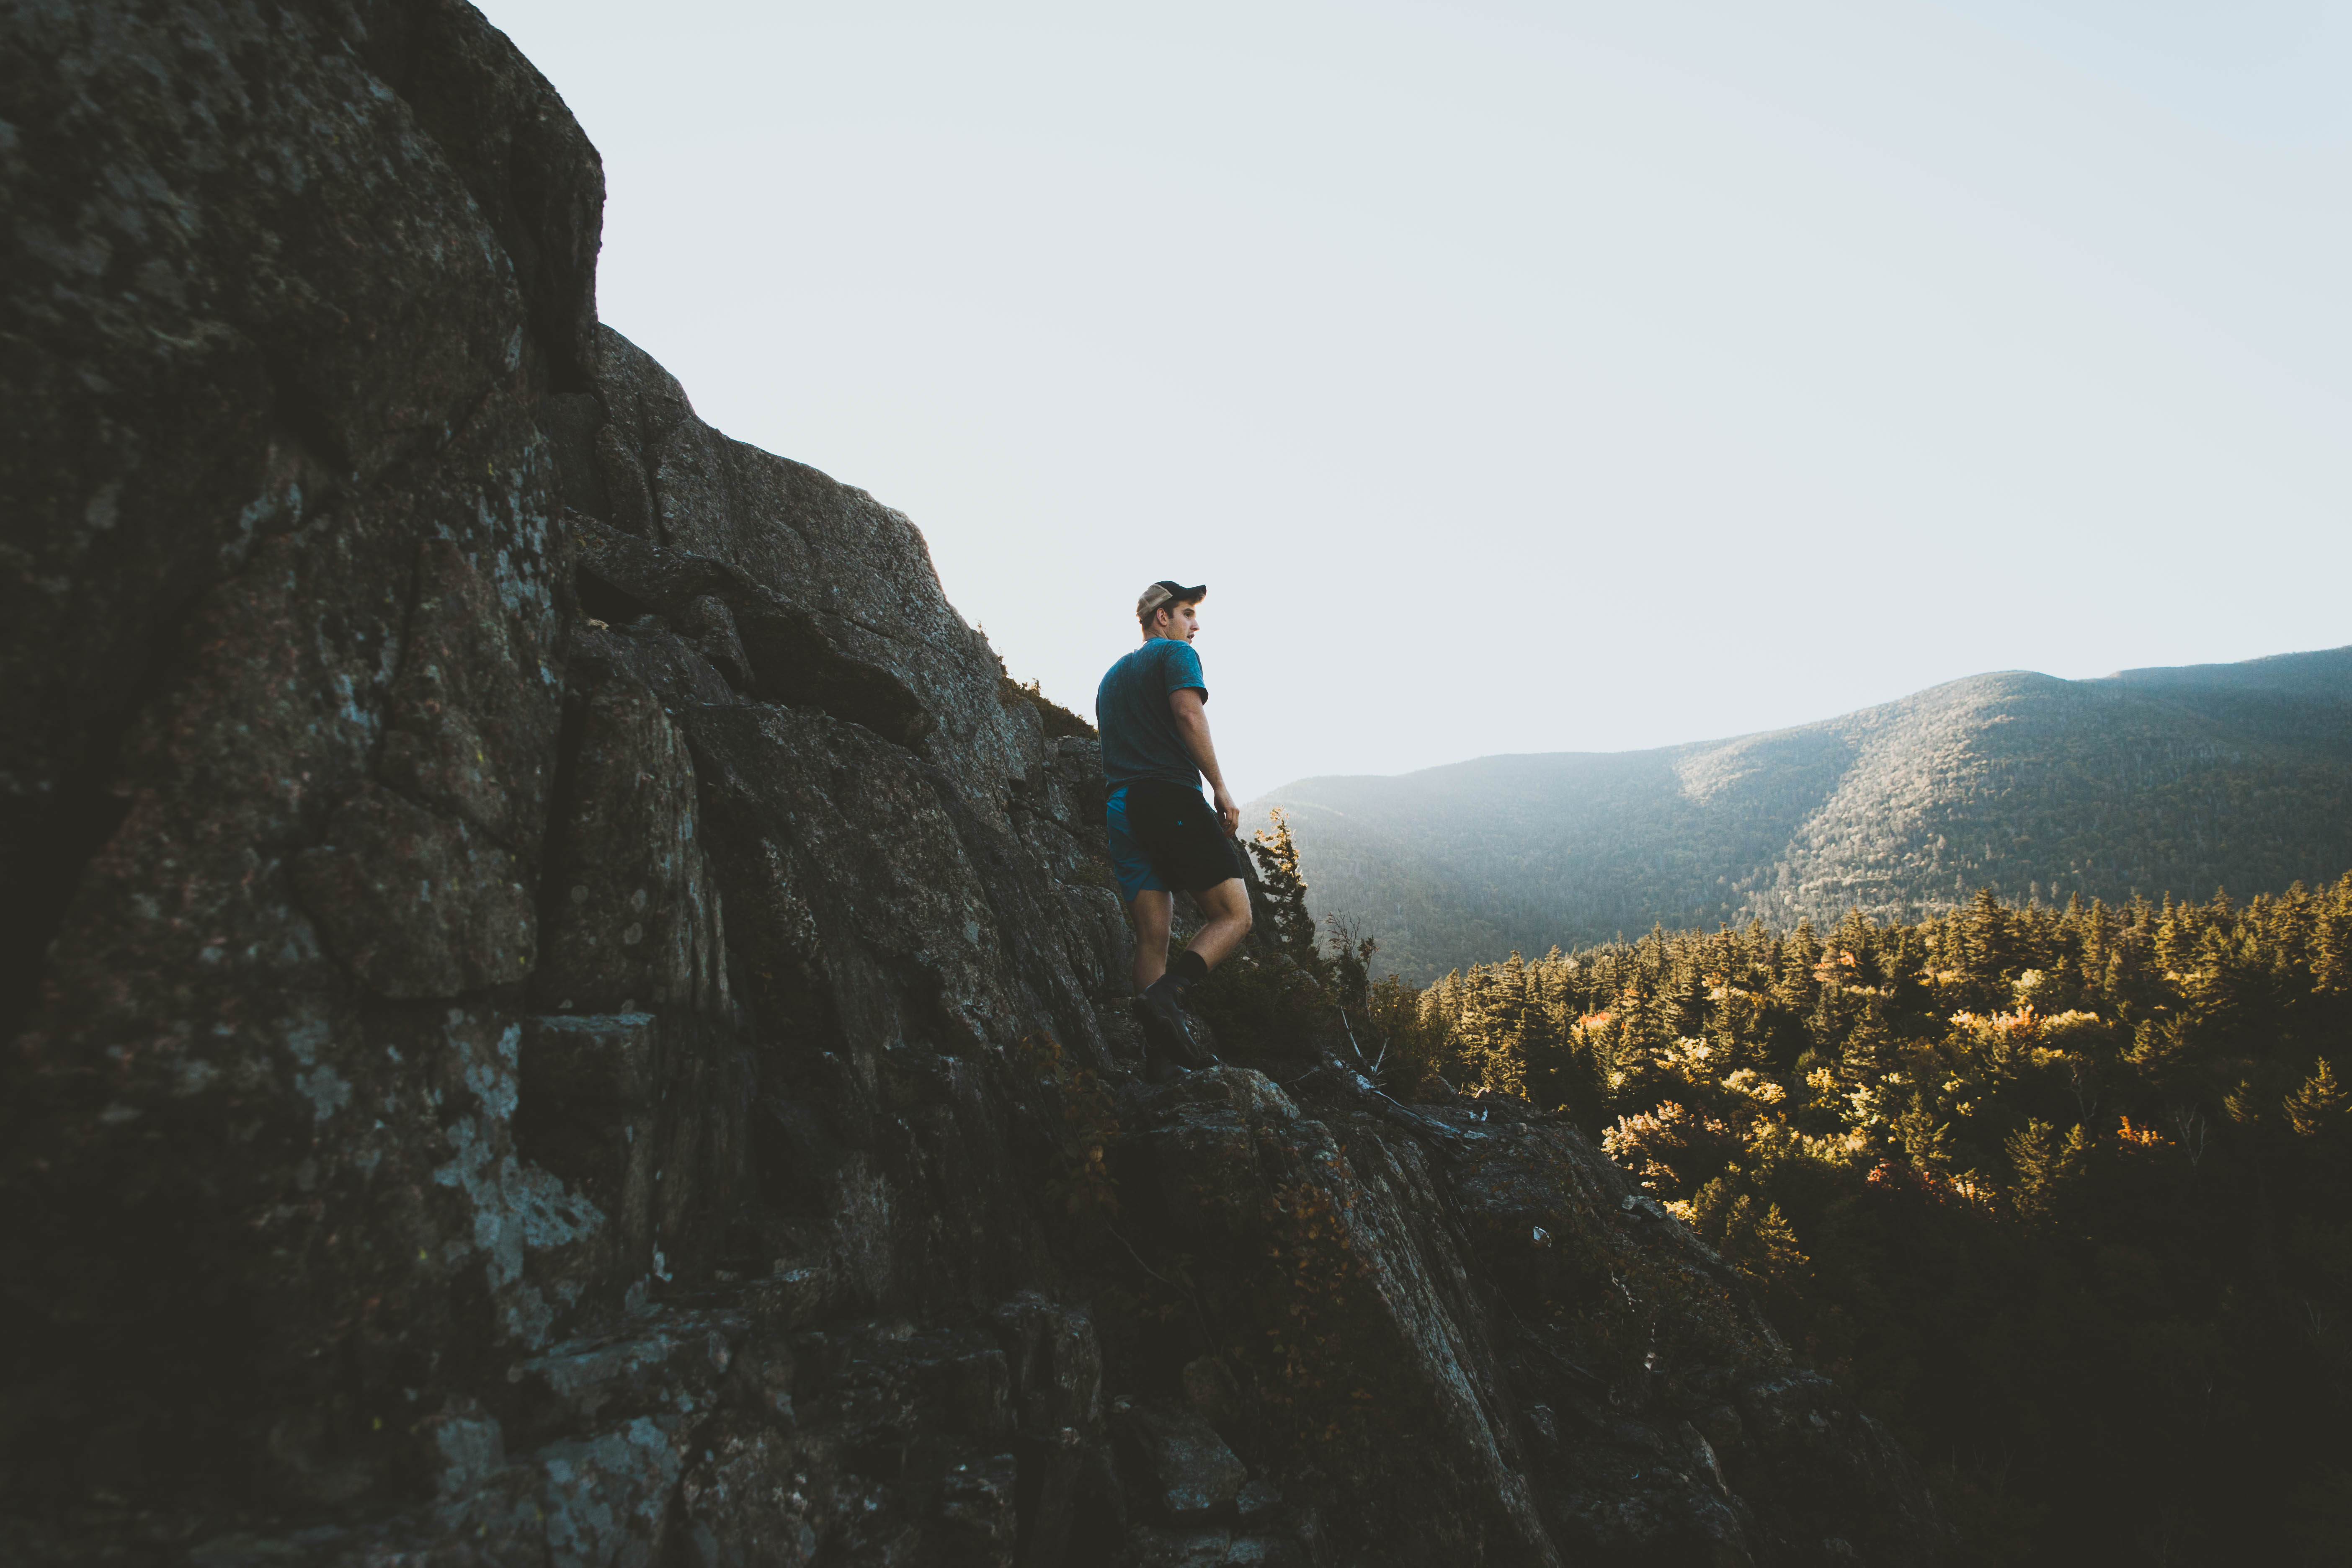
man, landscape, nature, rock, walking, person, mountain, hill, adventure, mountain range, recreation, cliff, hike, extreme sport, terrain, ridge, summit, climb, mountaineering, outdoors, sports, landform, rocky mountain, outdoor recreation, mountainous landforms